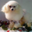
Label: dog